Nacer contigo

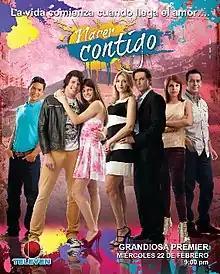

Nacer contigo is a Venezuela telenovela created by José Simón Escalona for Televen, based on the play "La Celestina" of Fernando de Rojas. It premiered on 22 February 2012 and ended on 17 July 2012.